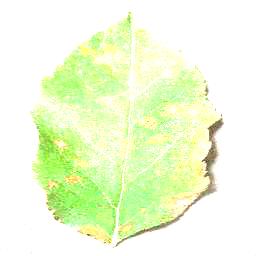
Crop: apple
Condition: cedar_rust